Mapes, North Dakota

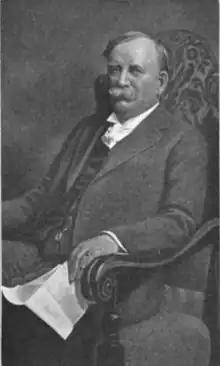
Emory Mapes

Mapes was founded in 1882 by Emory Mapes. Born September 24, 1853, in Aurora, Illinois. After attending Ripon College in Ripon, Wisconsin, Emory Mapes moved to Rochester, Minnesota in 1874 where he worked as a store clerk and wed Emma Allen. Mapes eventually removed his family to Grand Forks, North Dakota, where he grew connected with the milling industry. He founded the town of Mapes along the St. Paul, Minneapolis, Manitoba Railway, named after himself. An elevator and post office were built soon after. By 1890 the population had grown to 100, now boasting a school, grocery store, saloon, hotel, and several shops.